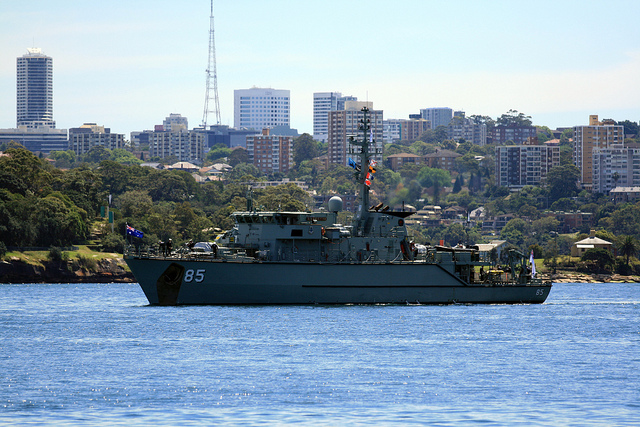
A military boat floating on a large body of water next to a city with tall buildings.

an image of a boat in the water with people on board

A large boat in the a river with building behind